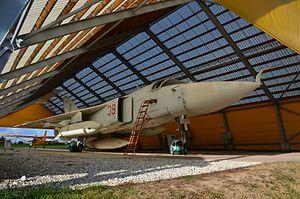
Le musée estonien de l'aviation est situé à Lange, près de Tartu, en Estonie. C'est le seul musée de l'aviation du pays.